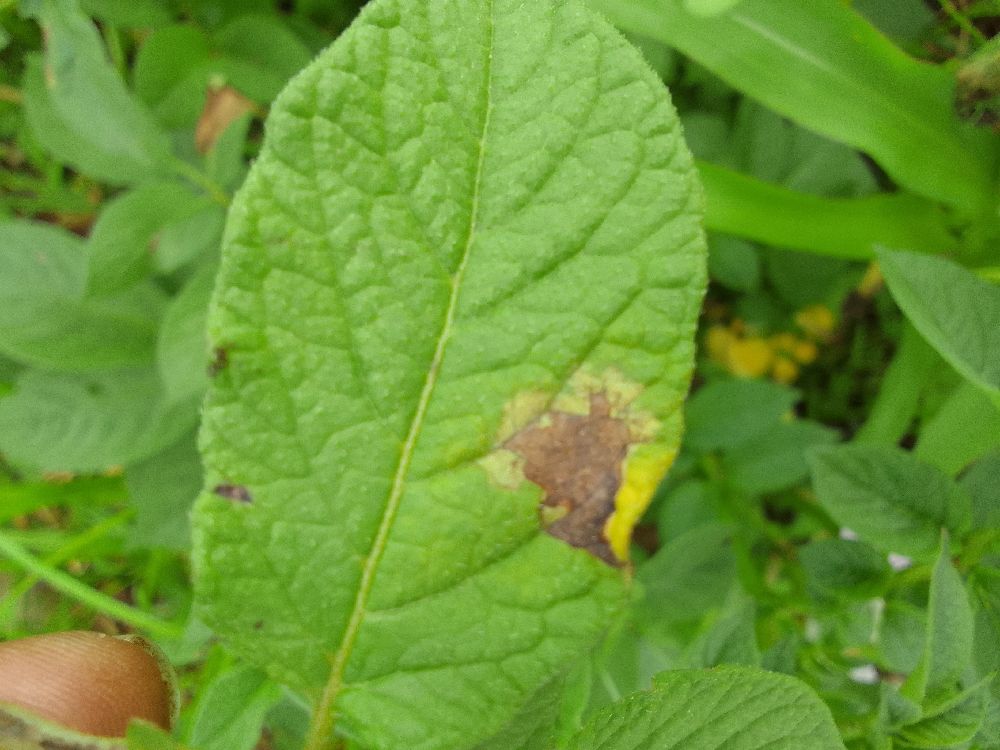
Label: Late blight